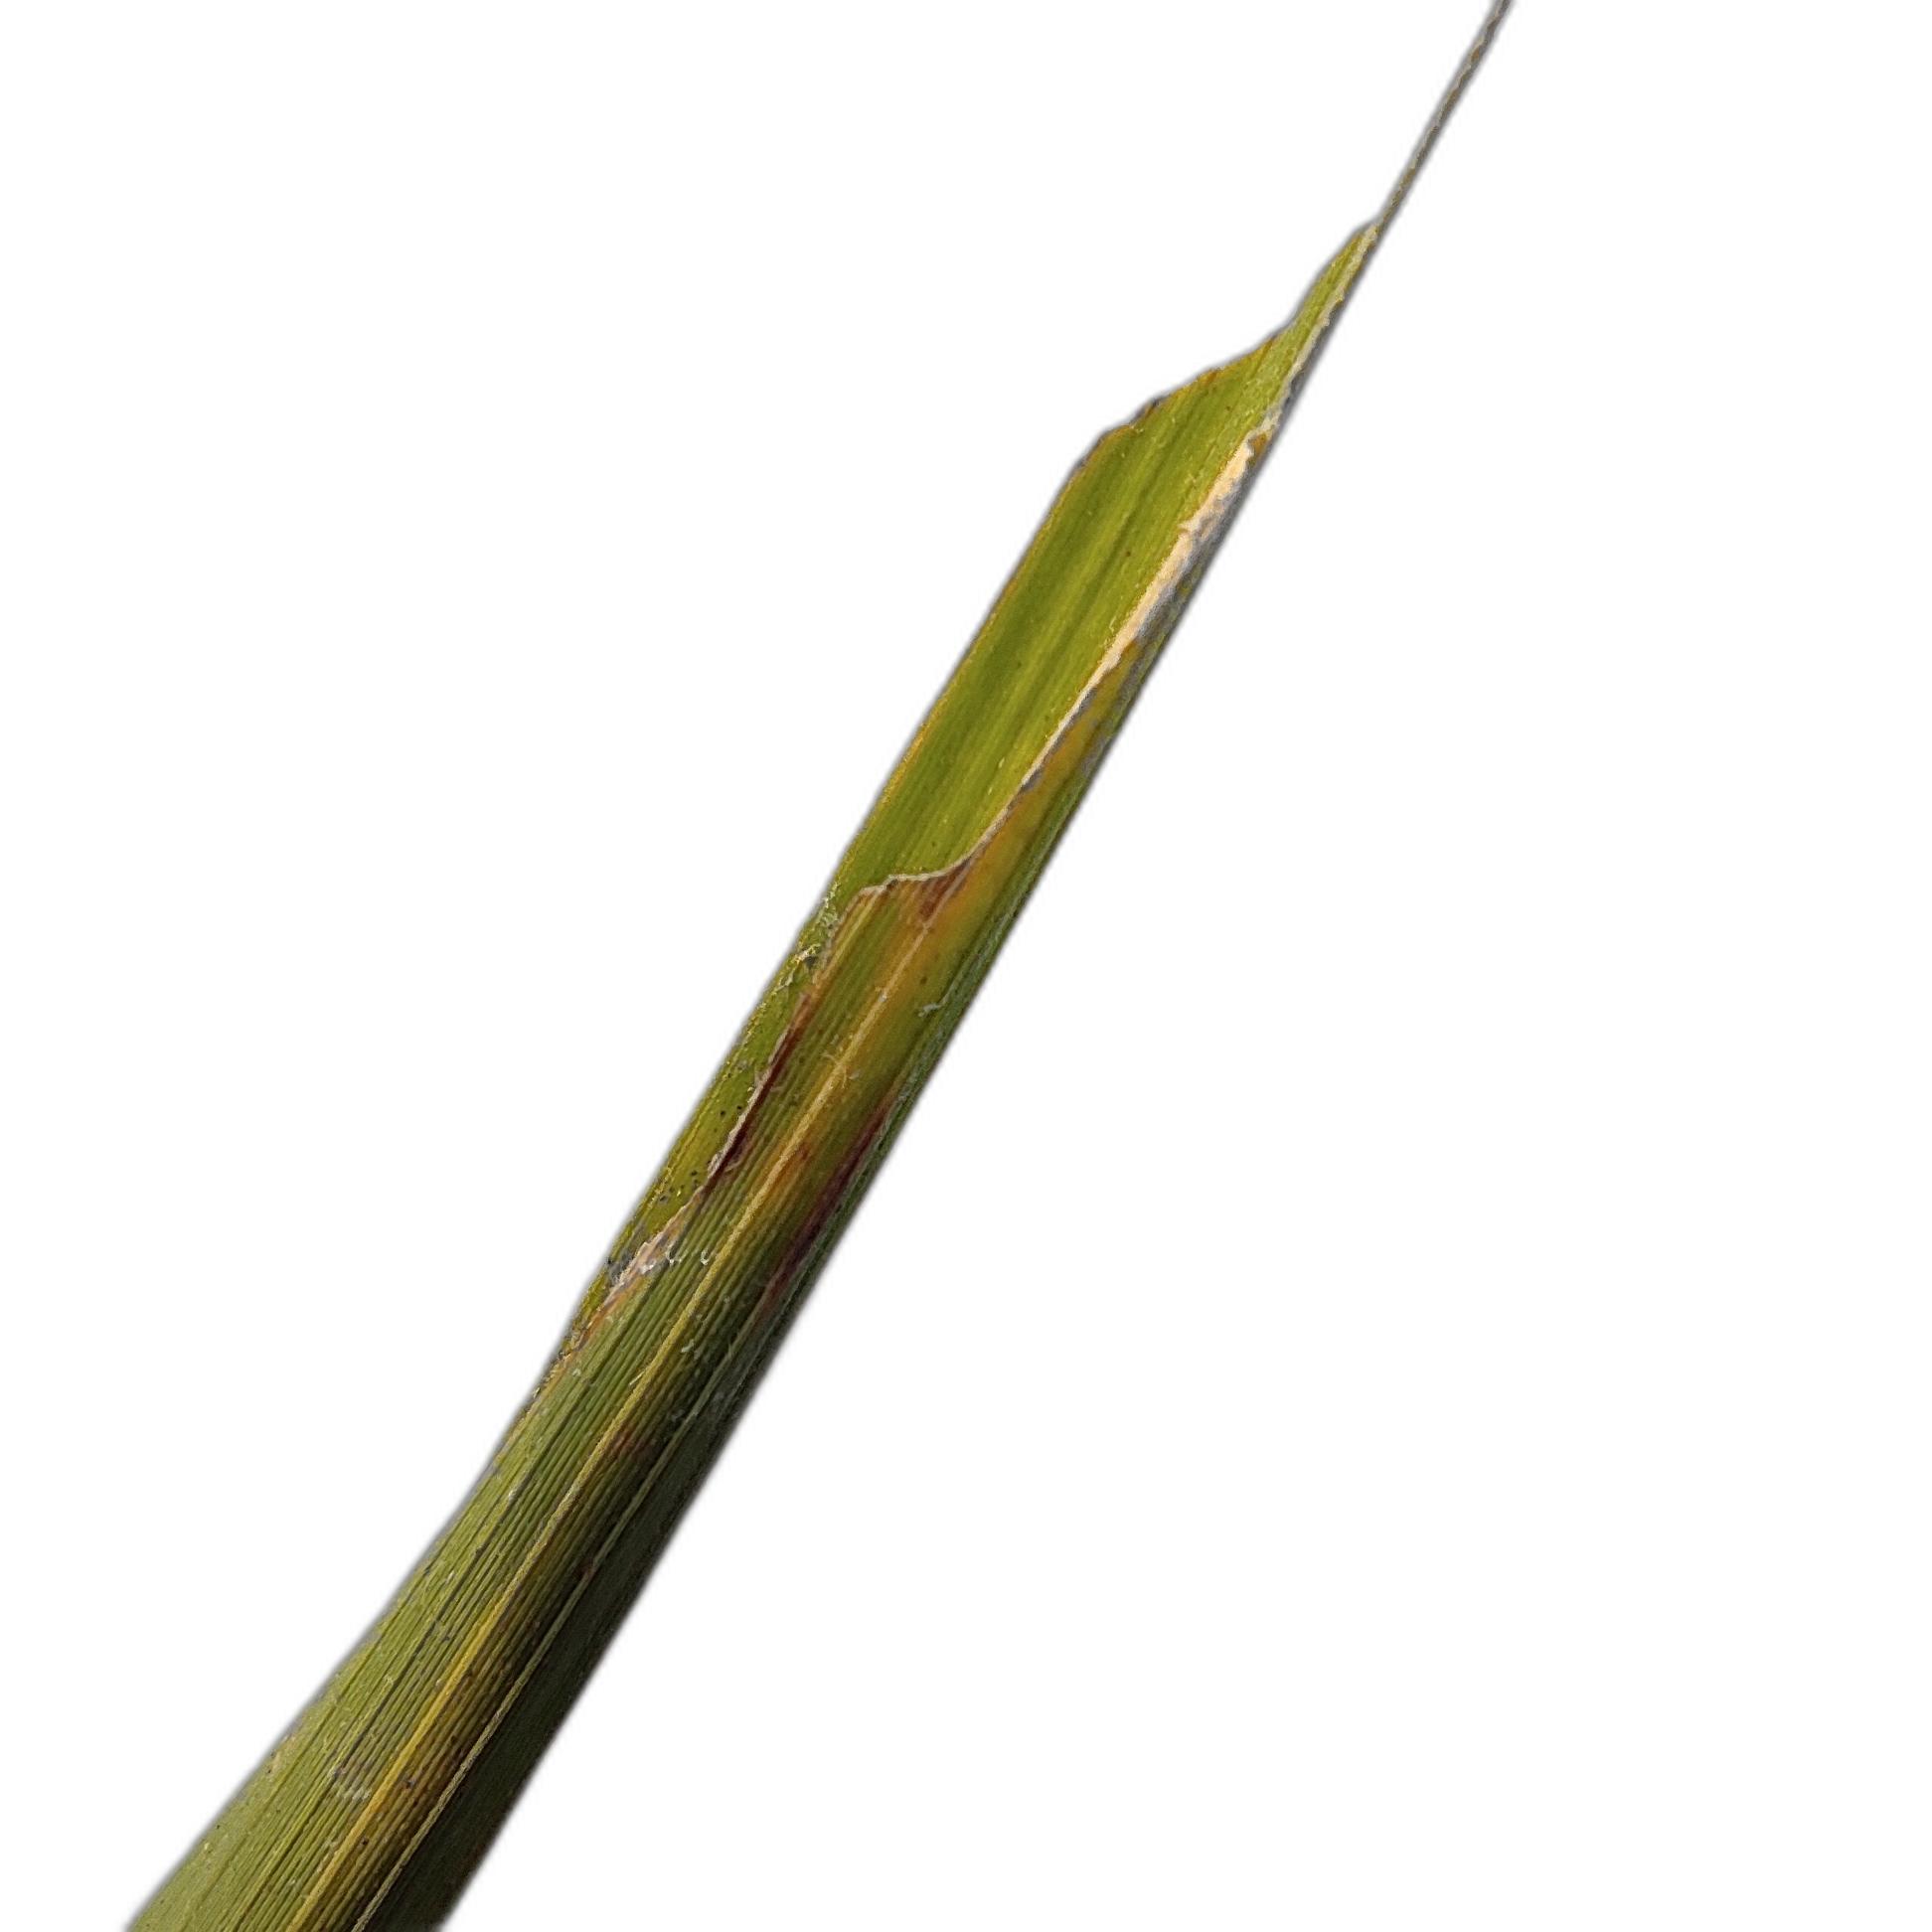
Label: Leaf Scald